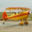
Label: airplane